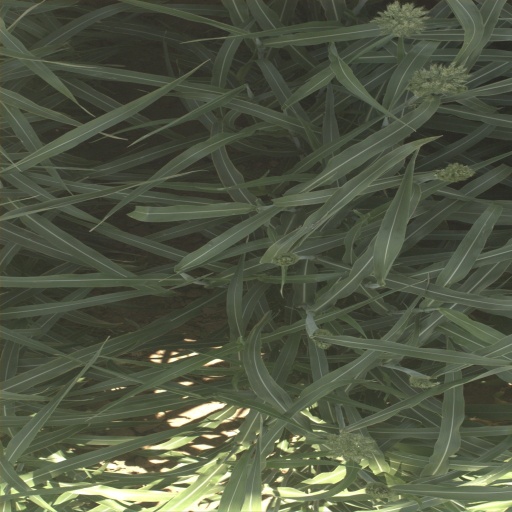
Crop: sorghum